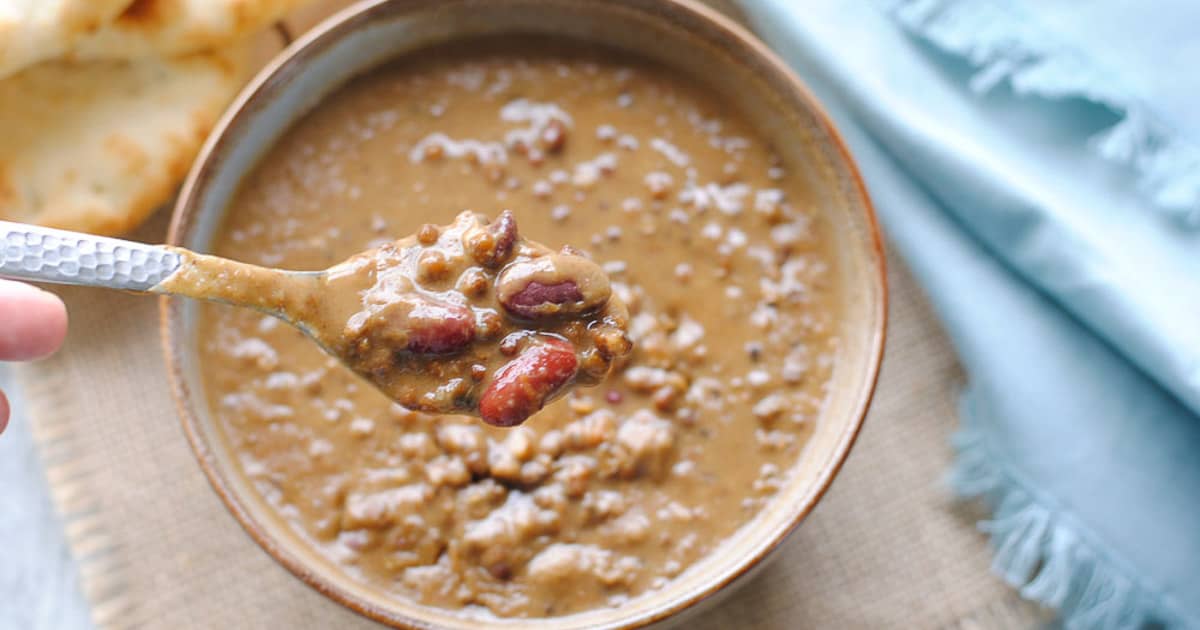
Dish: dal_makhani